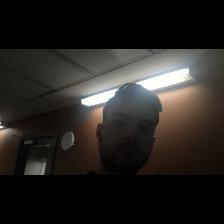
Label: Human